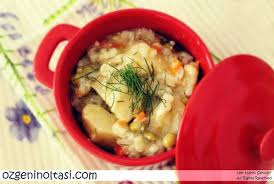
Yemek: enginar